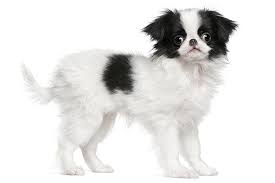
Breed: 249-n000106-Japanese_spaniel